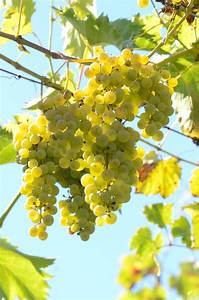
Label: grape